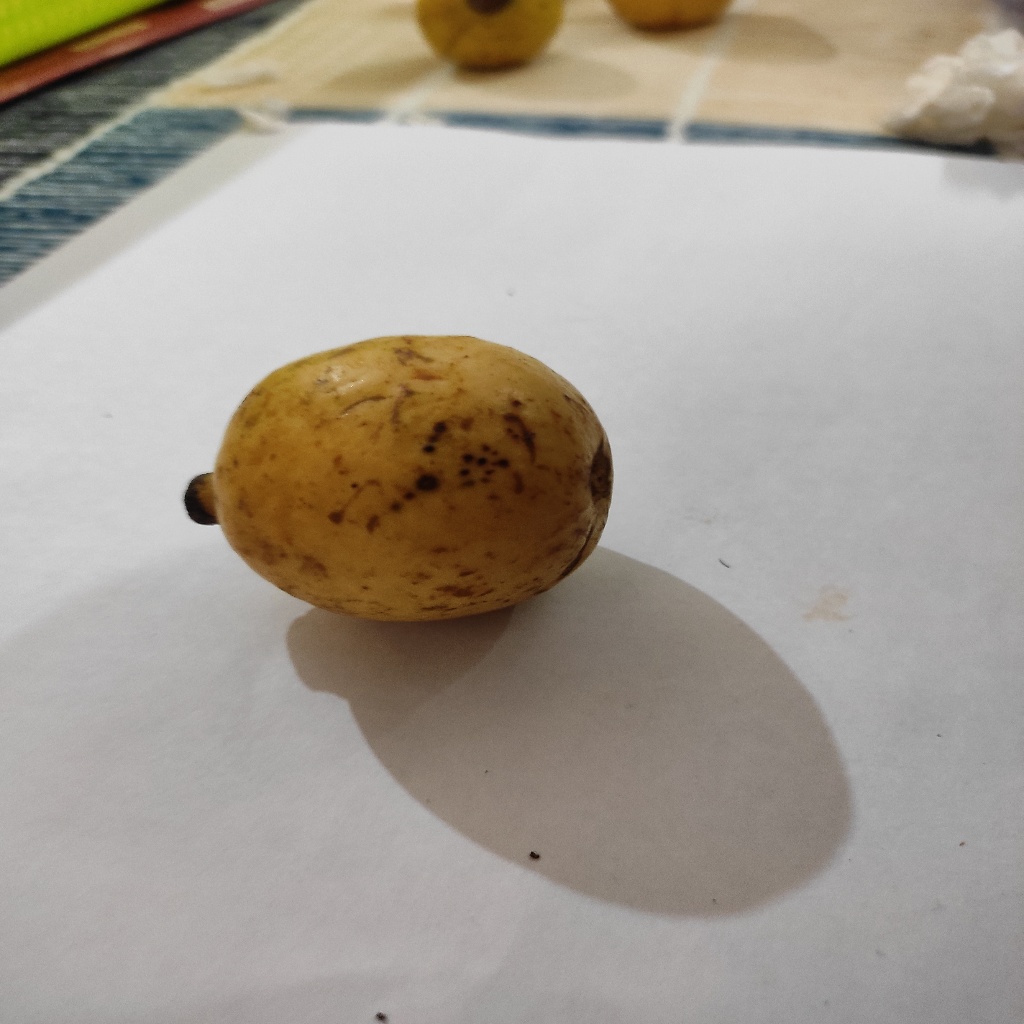
Crop: guava
Quality class: Class_B